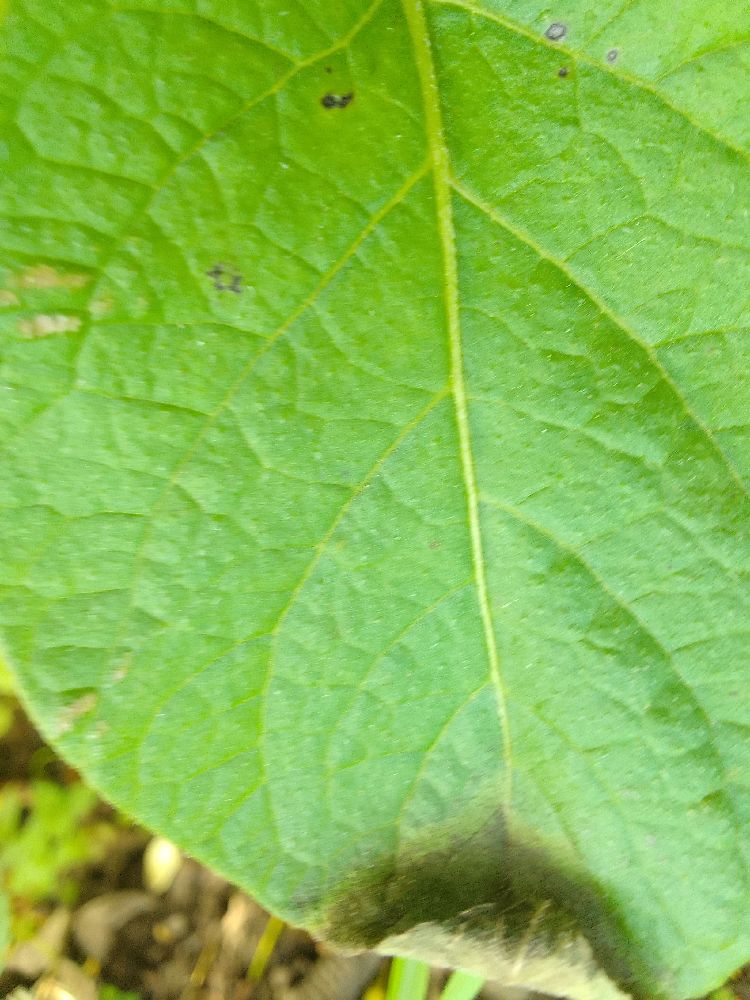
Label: Late blight